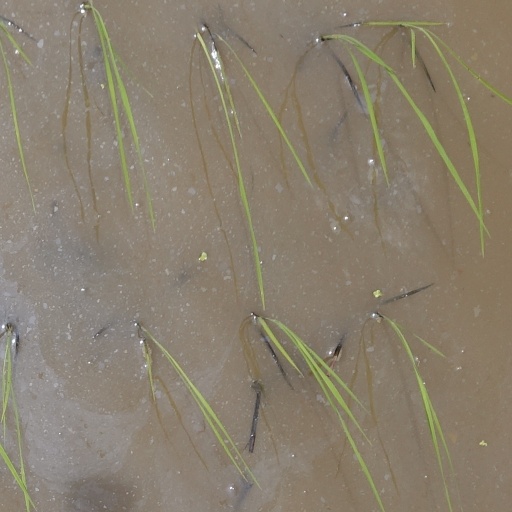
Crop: rice